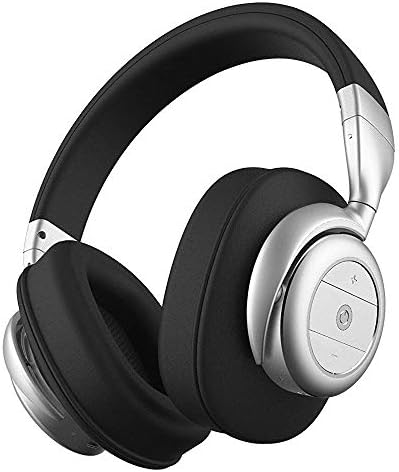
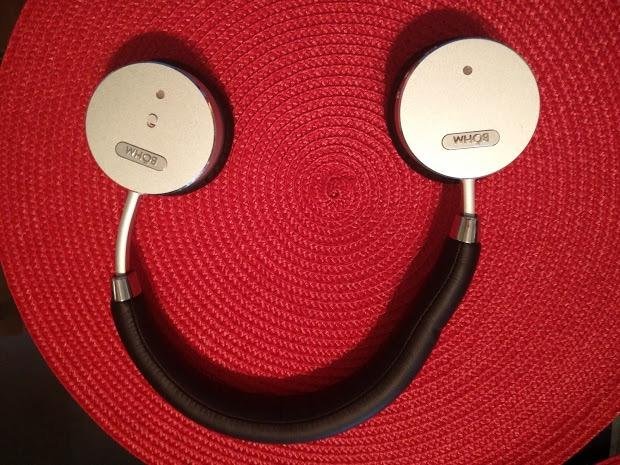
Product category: headphones
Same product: no